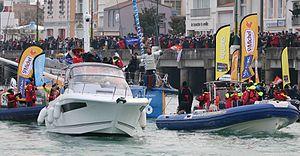
Arrivée de Jean-Pierre Dick dans le chenal des Sables D'Olonne Lors du Vendée Globe 2016-2017
Jean-Pierre Dick, né le 8 octobre 1965 à Nice, est un navigateur et un skipper professionnel français.